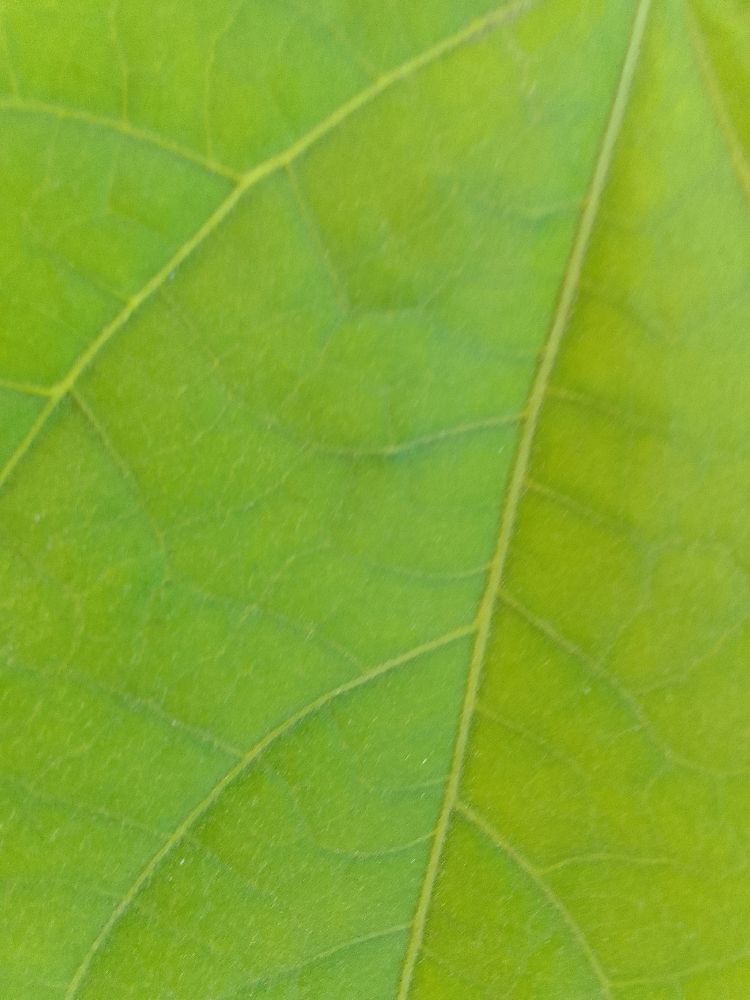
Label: healthy